John McNulty (steamboat captain)

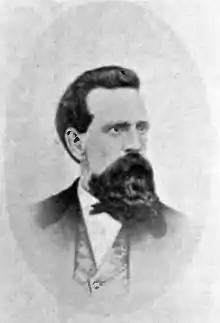
McNulty

John McNulty (fl. c. 1860) was a pioneer Columbia River steamboat captain.